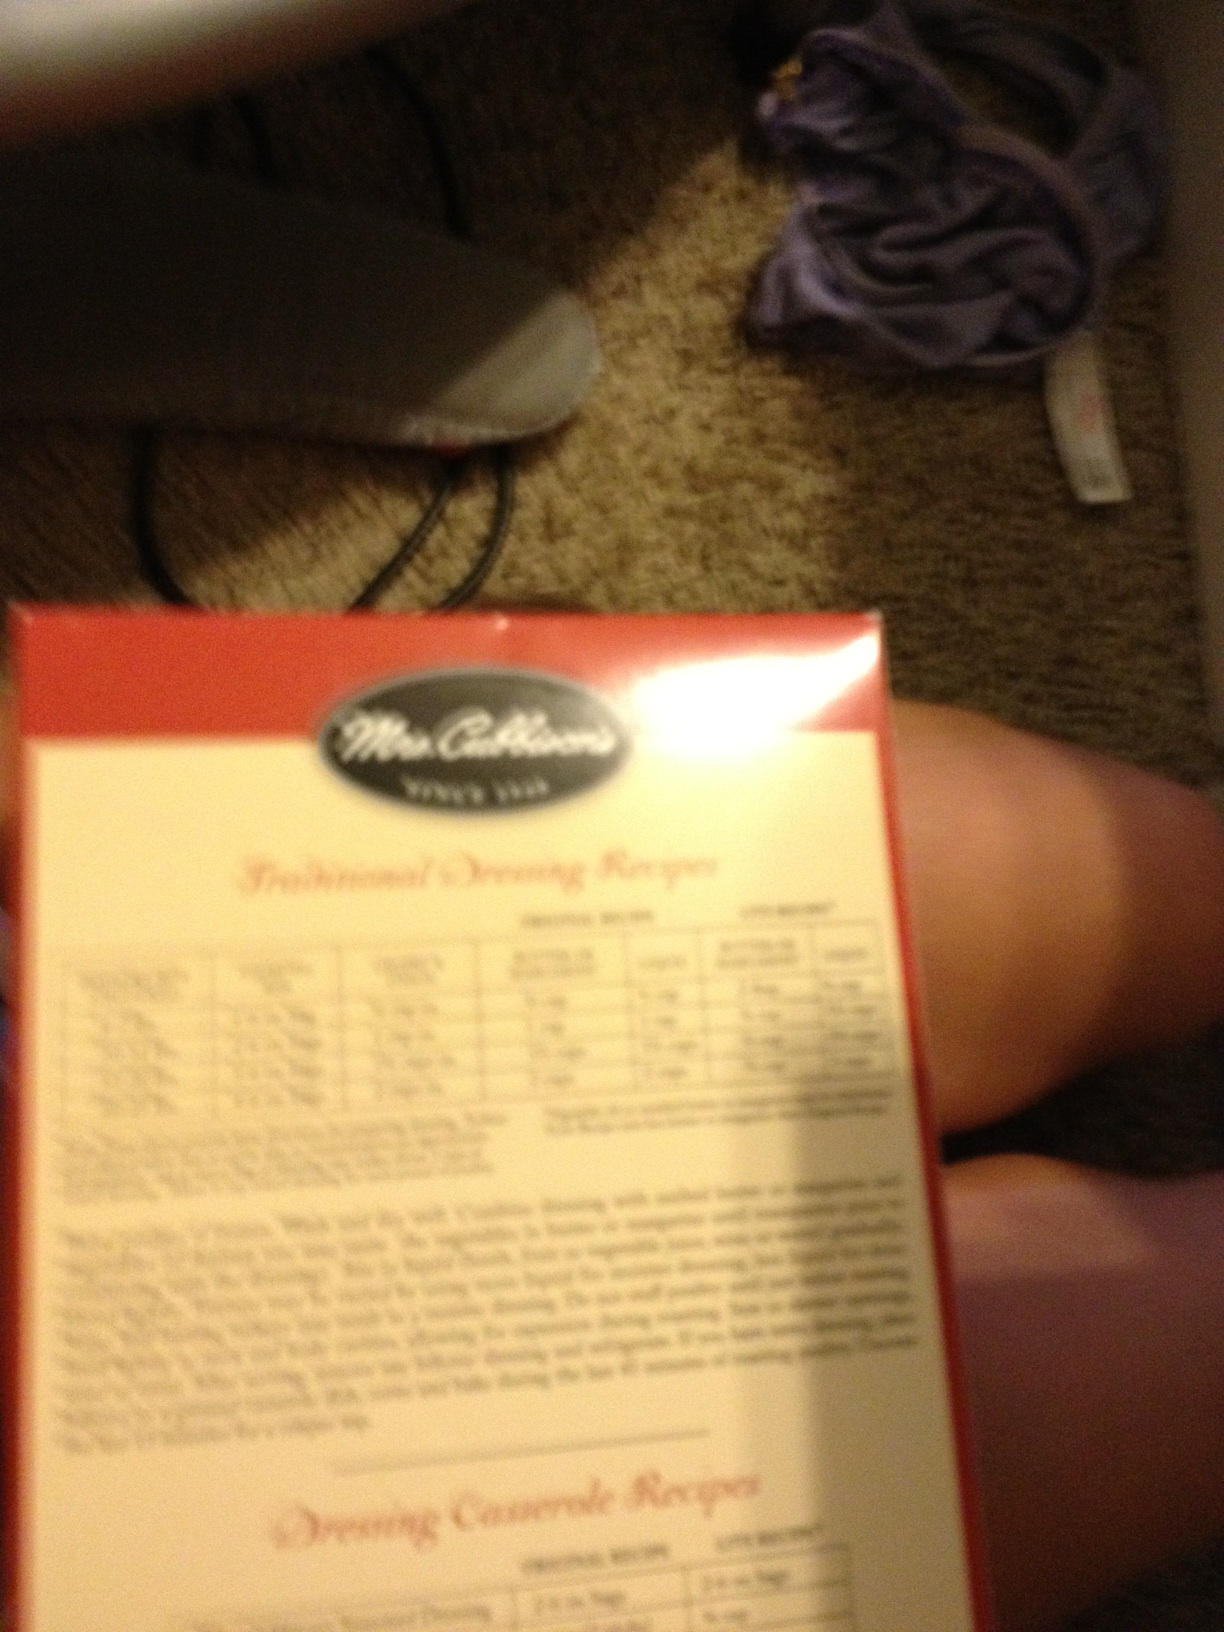Question: What is this product?
Answer: unanswerable